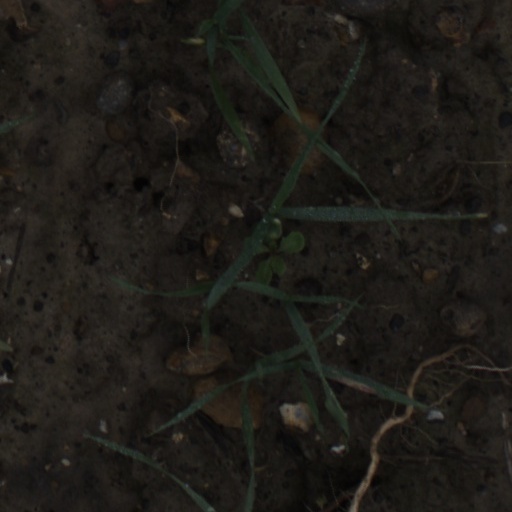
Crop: wheat